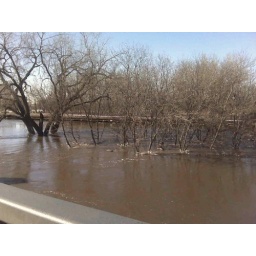
The water was approaching the tree tops in downtown Fargo-Moorhead.